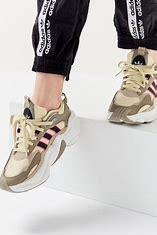
Brand: Adidas
Model: Magmur Runner